Anna Palm de Rosa

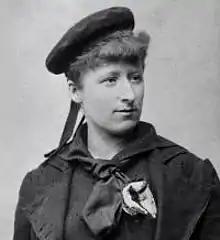
Anna Palm de Rosa

Anna Sofia Palm de Rosa (25 December 18592 May 1924) was a Swedish artist and landscape painter. In the 1890s she became one of Sweden's most popular painters with her watercolours of steamers and sailing ships and scenes of Stockholm. She also painted a memorable picture of a game of cards in Skagen's Brøndums Hotel while she spent a summer with the Skagen Painters. At the age of 36, Anna Palm left Sweden for good, spending the rest of her life in the south of Italy, where she married an infantry officer.